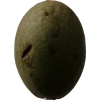
Label: nut